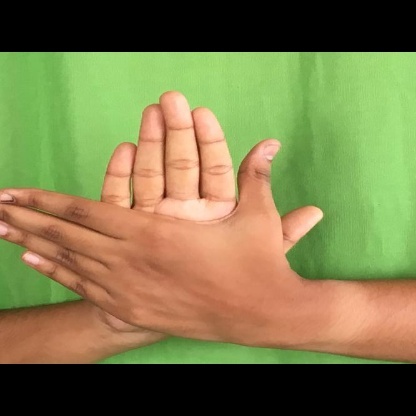
Mudra: Chakra